Edge index

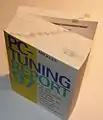
Edge index at the top cut

An edge index is a form of index that consists of marks on the edges of the pages of a printed work. These marks are step-like printed and usually contain order words, letters, or numbers, (e.g., A to Z in a dictionary or telephone book). Usually, they are colored and help to find desired points, especially in reference works. They are created by printing to the edge of the sheet so that they are visible on the closed books' edge.